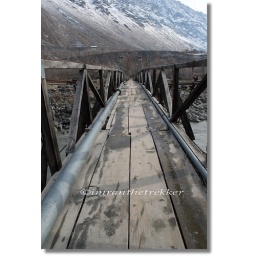
A suspension bridge over river Chitral, in Hindu Kush..